Tahoe National Forest

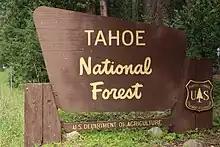
Entrance sign

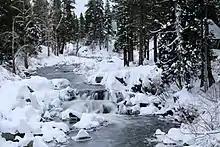
Winter season

Tracked from as far as 2 thousand years ago, the Washoe tribe were the native indigenous who located in Tahoe National Forest before discovery and colonization of America. The Washoe used Lake Tahoe as a main source for food and hunting focusing on fishing and milling sites. Their camps were made along lush meadows and streams that parted from the lake. Here they lived peacefully and undisturbed until the Gold Rush in 1849 when people all over the world traveled to California where the Washoe where their territory was encroached and overthrown by miners.